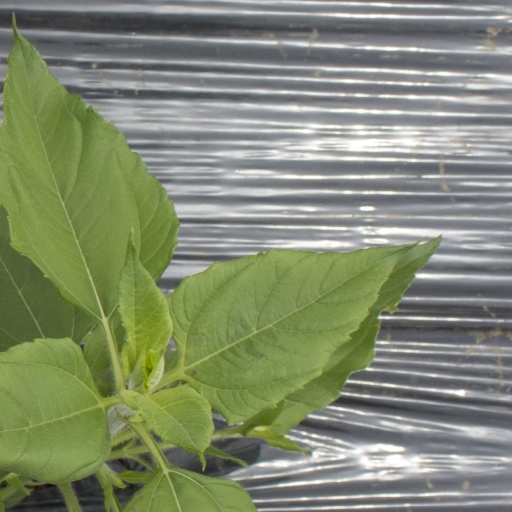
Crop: Jerusalem artichoke